Rock Box

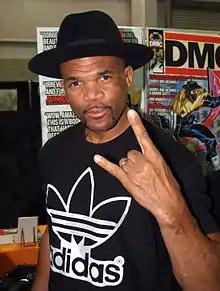
A man wearing a brimmed hat and a t-shirt with the Adidas logo on it.

Martinez would return to play guitar for the group on "King of Rock" (1985). Steve Pond of the "Los Angeles Times" described that song as "Rock Box, Part II" and that it was "a conservative move that's paid off in MTV air play". Robbins wrote in the "Trouser Press Record Guide" that the use of electric guitar on "Rock Box" and "King of Rock" led to directly to the groups other rock based tracks, including "Walk This Way", and the use of The Knack's "My Sharona" (1979) riff on Run-DMC's song "It's Tricky" (1986). Murray Forman wrote in his book "The 'Hood Comes First: Race, Space, and Place in Rap and Hip-Hop" that the new rock guitar based sound seen in similar song "8 Million Stories" (1984) by Kurtis Blow and "Rock Hard" (1984) by the Beastie Boys and showcased a drift away from the disco-based music of earlier rap music such as the use of Chic's "Good Times" (1979) as used in "Rapper's Delight" (1979). Forman followed up stating this rock oriented sound made hip hop music more accessible to white teenagers and moved hip hop music being performed at discotheques to larger arenas. The song influenced contemporary groups of the period. Ad-Rock of the Beastie Boys stated that the group was inspired by Run-DMC for their first album "Licensed to Ill" (1986), specifically noting "Rock Box" and "King of Rock" as their inspiration for a hybrid of rock and hip hop. Hip hop group Whodini changed the music they were initially going to have on their album "Escape" (1984) after hearing "Rock Box". Their album was initially going to have a rock music backing, but the group went with a more R&B influenced sound on the record after hearing "Rock Box".